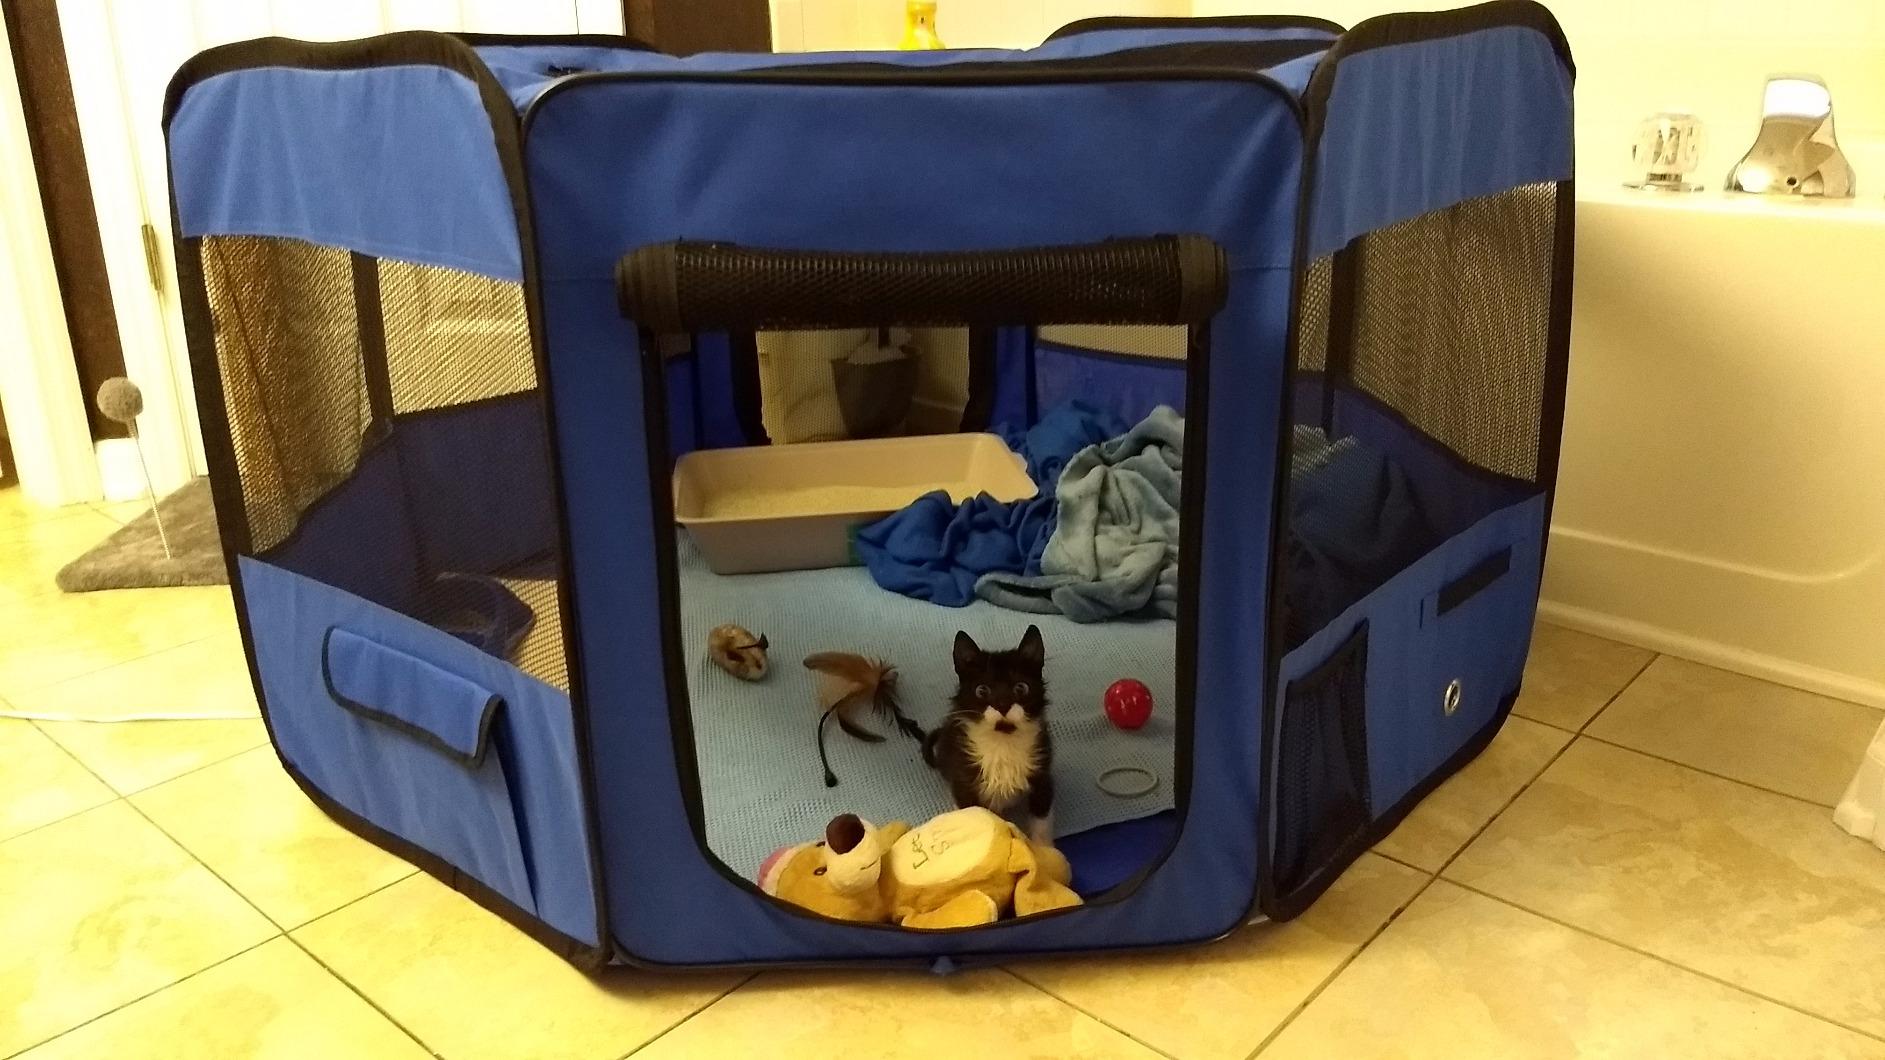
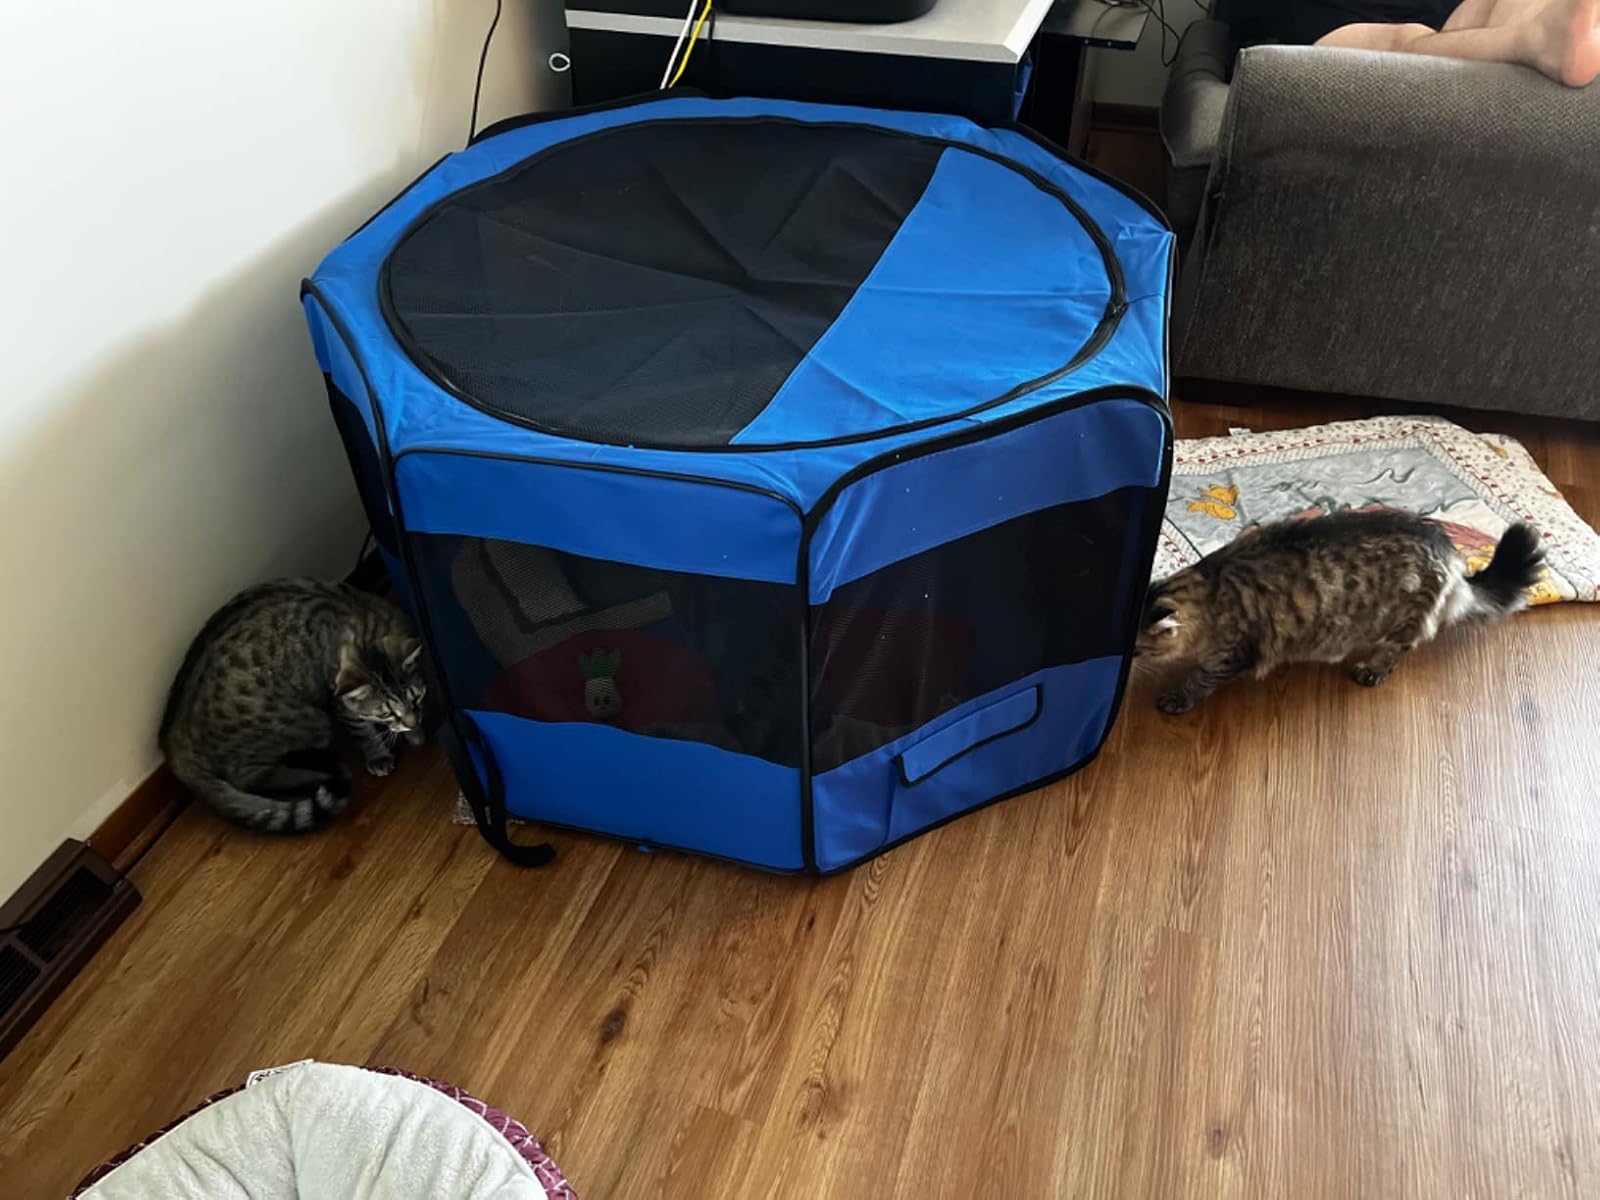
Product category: items_kennel
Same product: yes